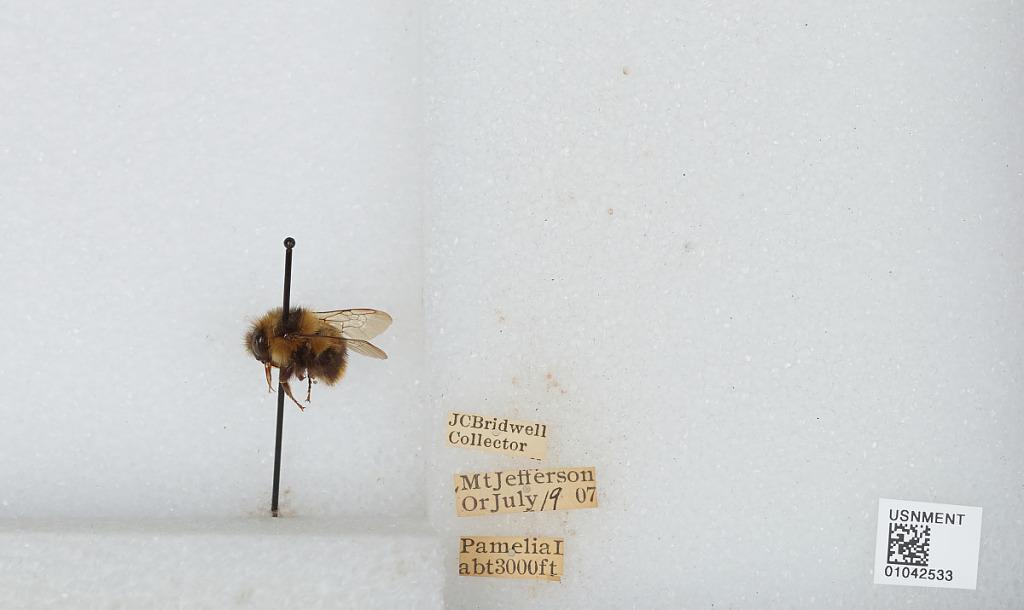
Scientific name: Bombus sp.
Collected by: J. Bridwell
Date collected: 1907-7-19
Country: United States
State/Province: Oregon
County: Linn
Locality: Mount Jefferson, Pamelia Lake
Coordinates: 44.6544, -121.845